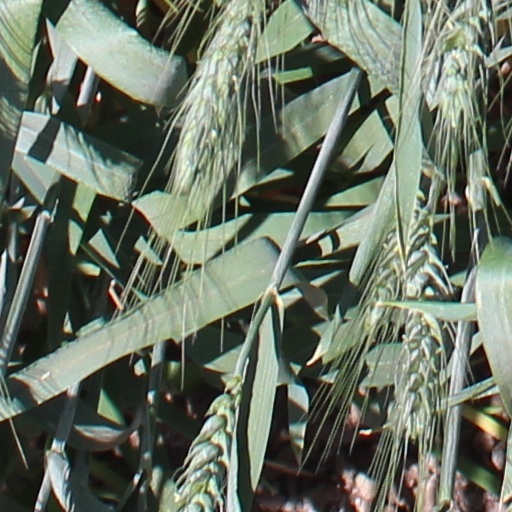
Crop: wheat